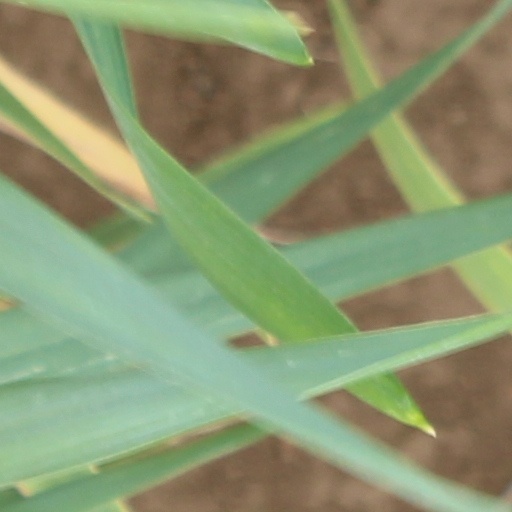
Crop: wheat